Encoding (memory)

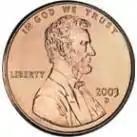
American Penny

Due to the deeper level of processing that occurs with elaborative rehearsal it is more effective than maintenance rehearsal in creating new memories. This has been demonstrated in people's lack of knowledge of the details in everyday objects. For example, in one study where Americans were asked about the orientation of the face on their country's penny few recalled this with any degree of certainty. Despite the fact that it is a detail that is often seen, it is not remembered as there is no need to because the color discriminates the penny from other coins. The ineffectiveness of maintenance rehearsal, simply being repeatedly exposed to an item, in creating memories has also been found in people's lack of memory for the layout of the digits 0-9 on calculators and telephones.